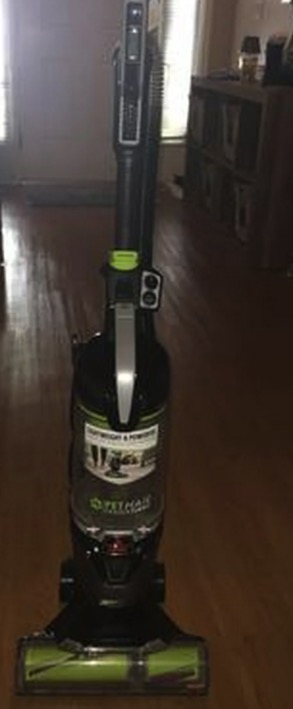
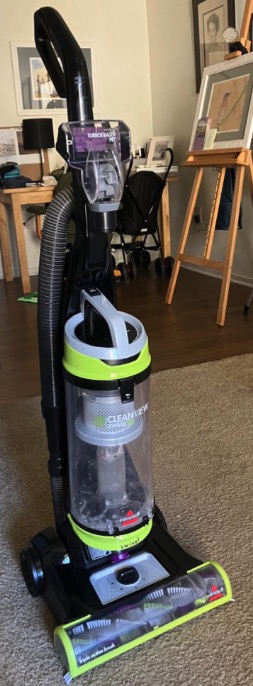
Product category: items_vacuum
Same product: no